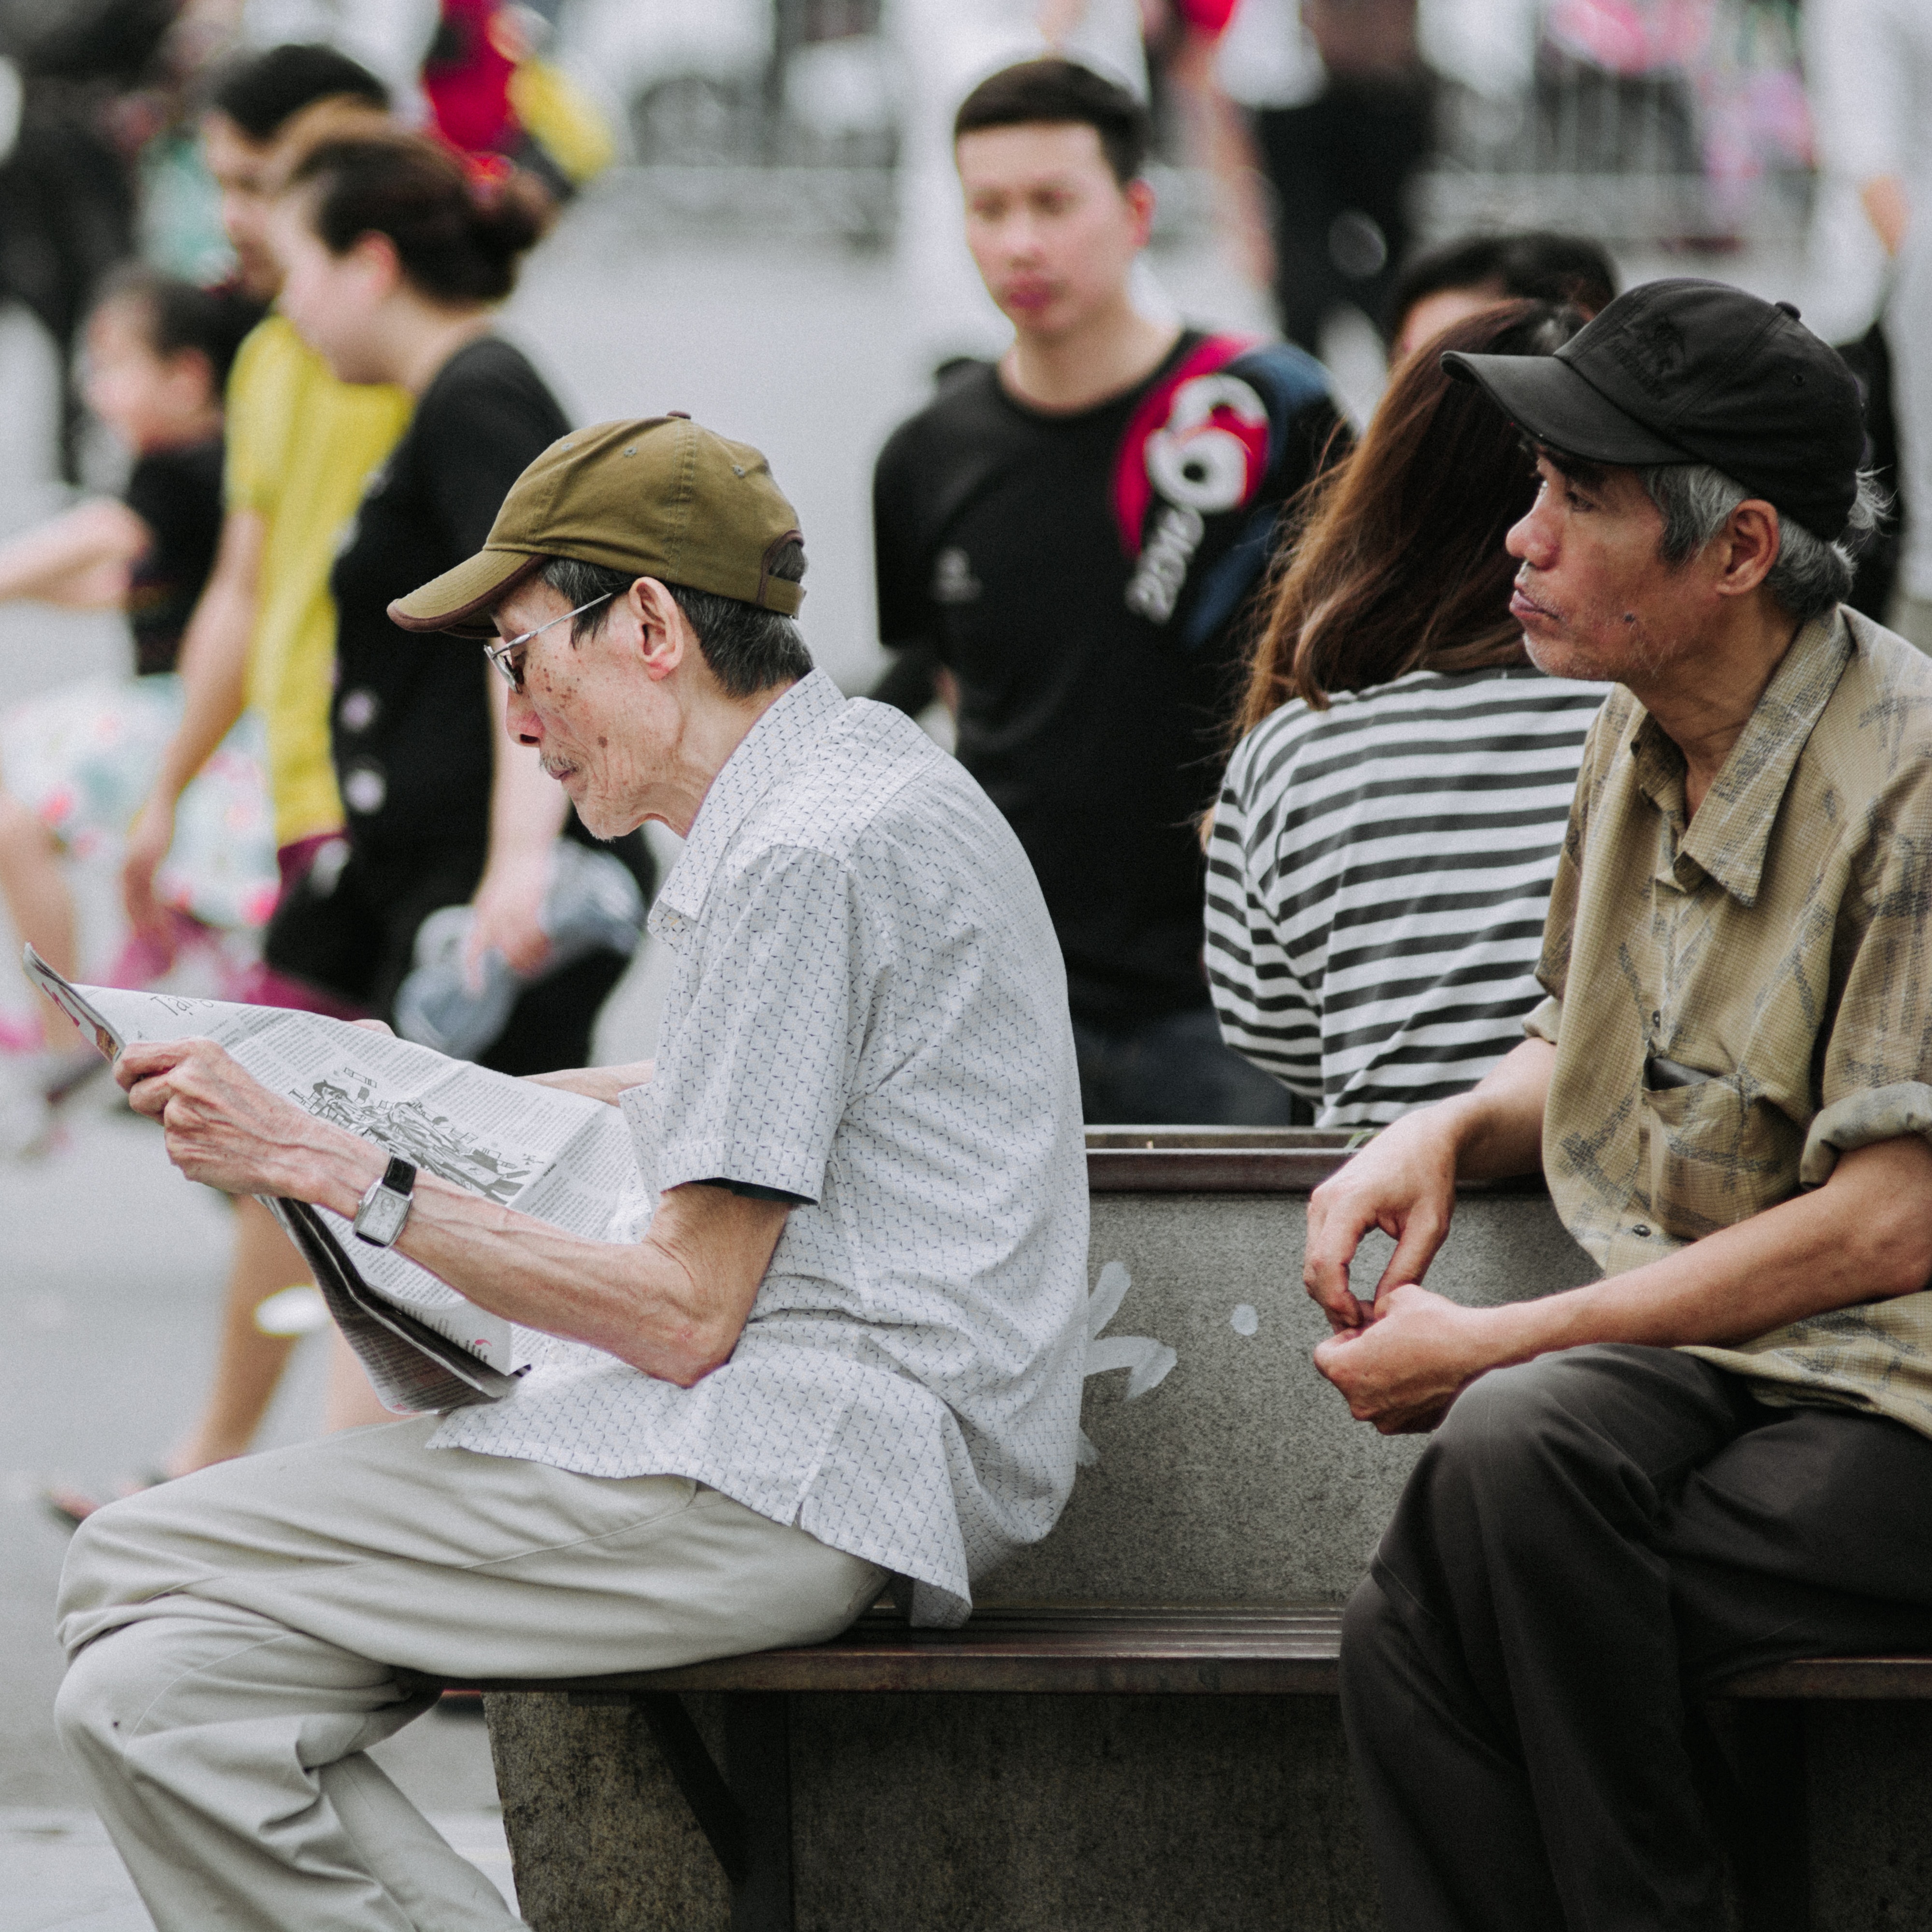
girl, headgear, recreation, conversation, street, fun